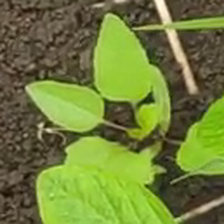
Weed species: Lamber_Quarter_plant(Chenopodium )